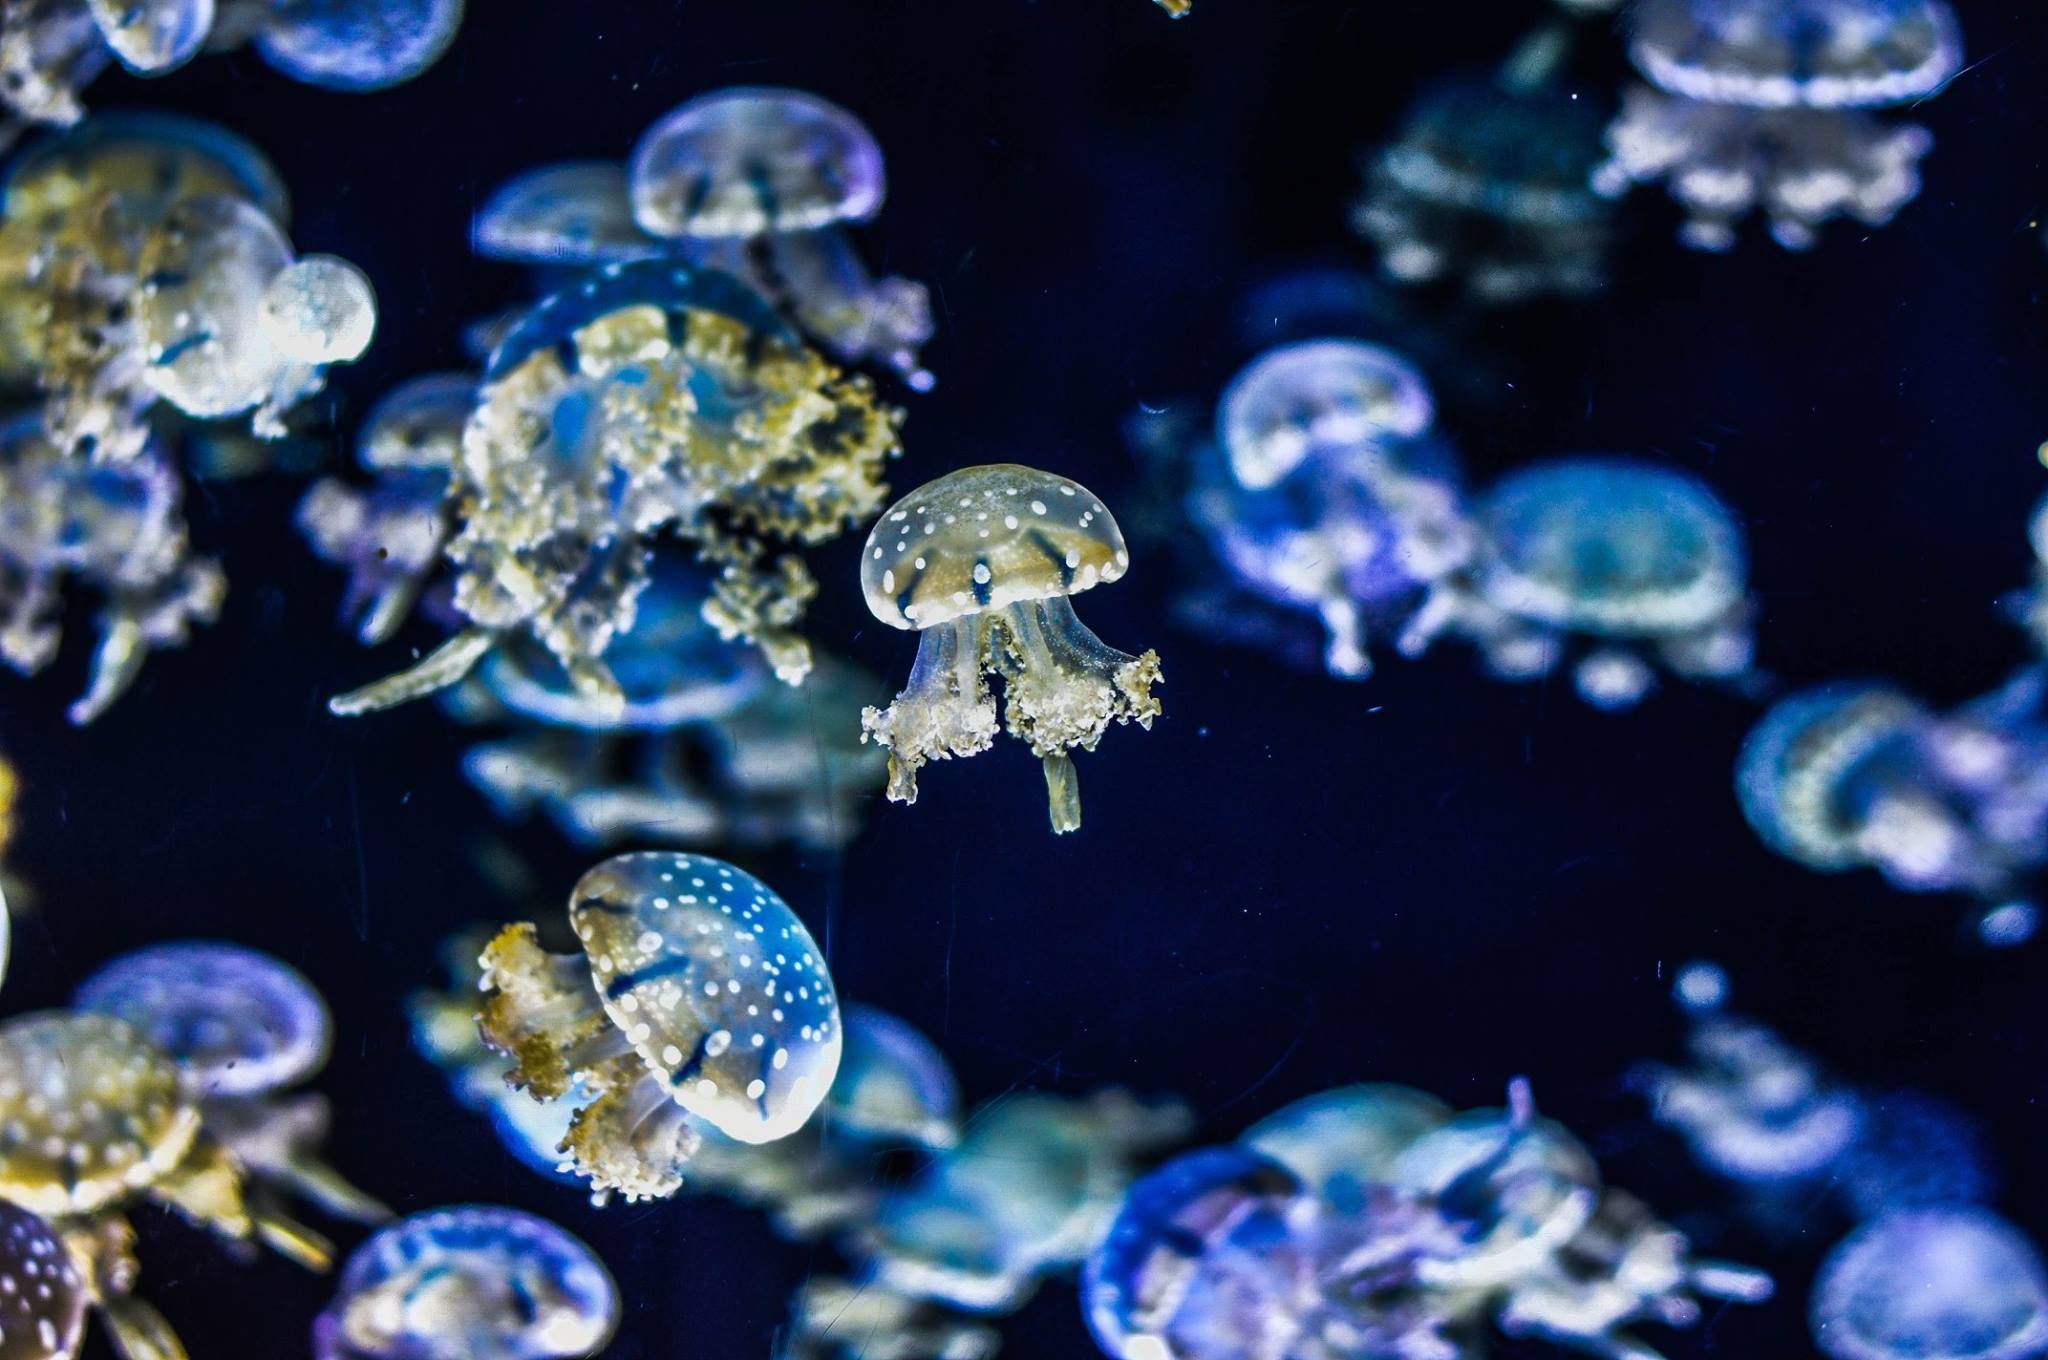
water, underwater, biology, glow, jellyfish, fish, coral, coral reef, invertebrate, reef, jelly, aquarium, exotic, macro photography, organism, tropical fish, marine biology, marine invertebrates